Craig Bierko

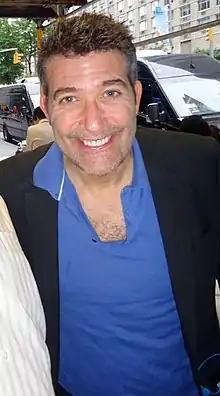
Bierko in 2016

Bierko was born in Rye Brook, New York, where, for a brief time, his mother Pat was president of The Harrison Players, a local community theatre.